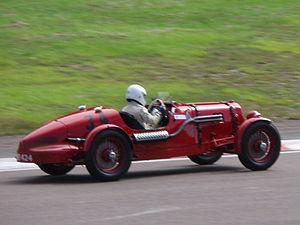
Une Aston Martin Speed 2 litres de course de 1937, au Grand Prix de l'Âge d'Or 2007, sur le circuit de Dijon-Prenois."
Le circuit de Dijon-Prenois est un circuit français de sport mécanique situé à Prenois, près de Dijon, dans le département de la Côte-d'Or en région Bourgogne-Franche-Comté.